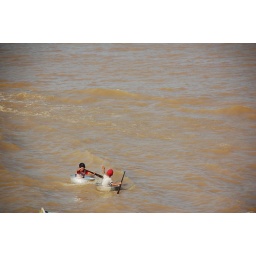
2 small boys in a strange boat on the Tonle Sap lake